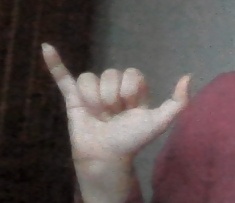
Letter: ya